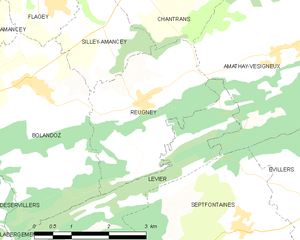
Reugney est une commune française située dans le département du Doubs en région Bourgogne-Franche-Comté.